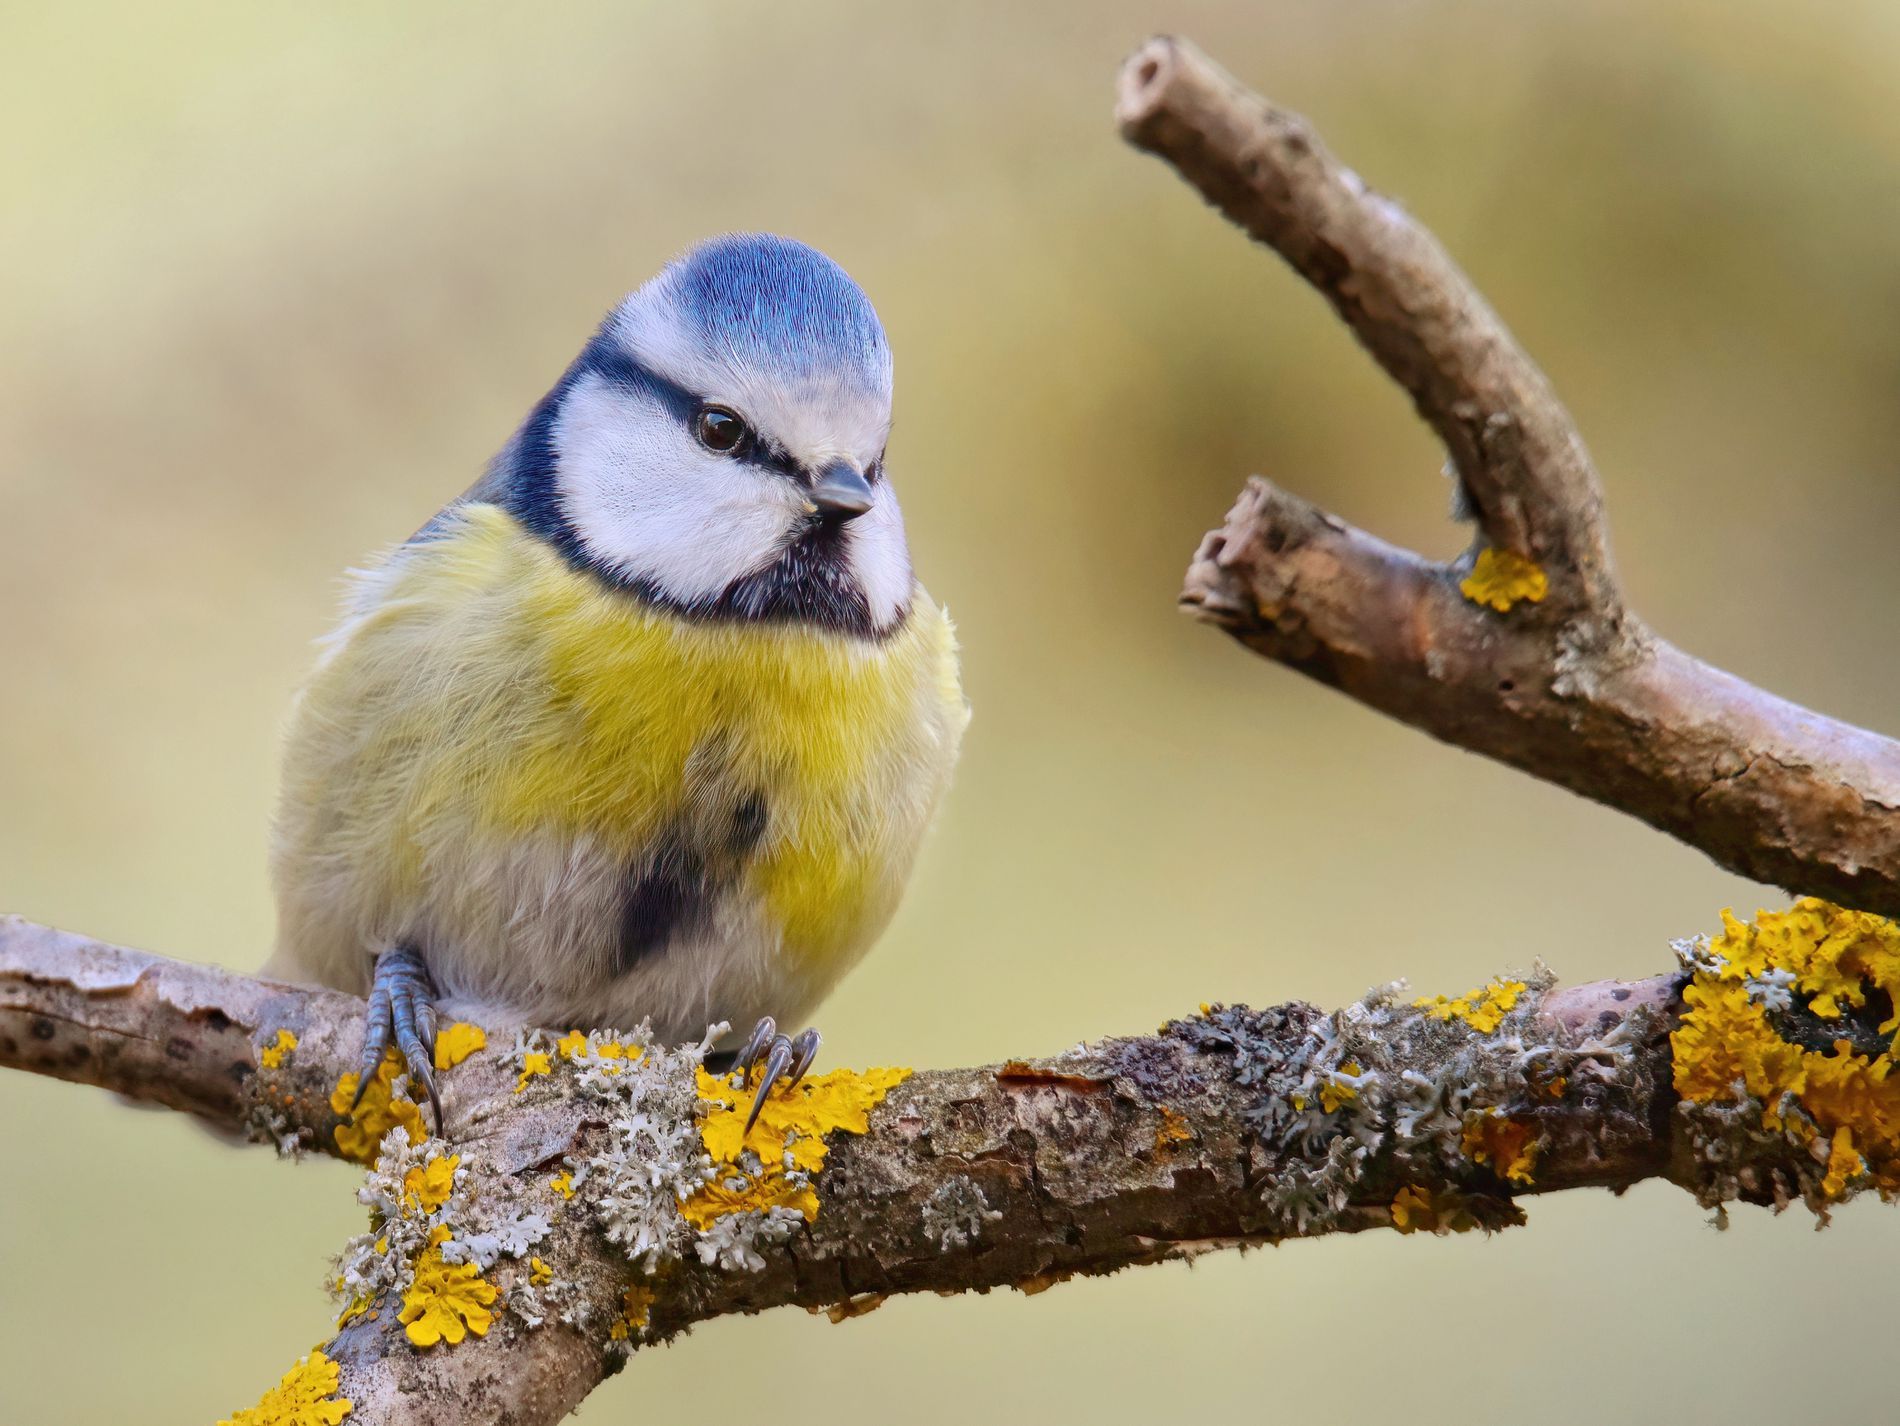
Eurasian blue tit
A blue Tit perches on a branch.
The bird's plumage is a mix of blue, yellow, and white, with a small, dark beak.
The background blurred.
This is a close up, slightly low angle wildlife portrait of a Blue Tit.
The color palette consists of blues, yellows, greens, and browns.
The photography style is wildlife.
Labels: Animal, Bird, Finch, Jay, Canary, Bluebird, Blue Jay, Beak, blue tit, blurry background, branch
Camera: NIKON CORPORATION NIKON D3300